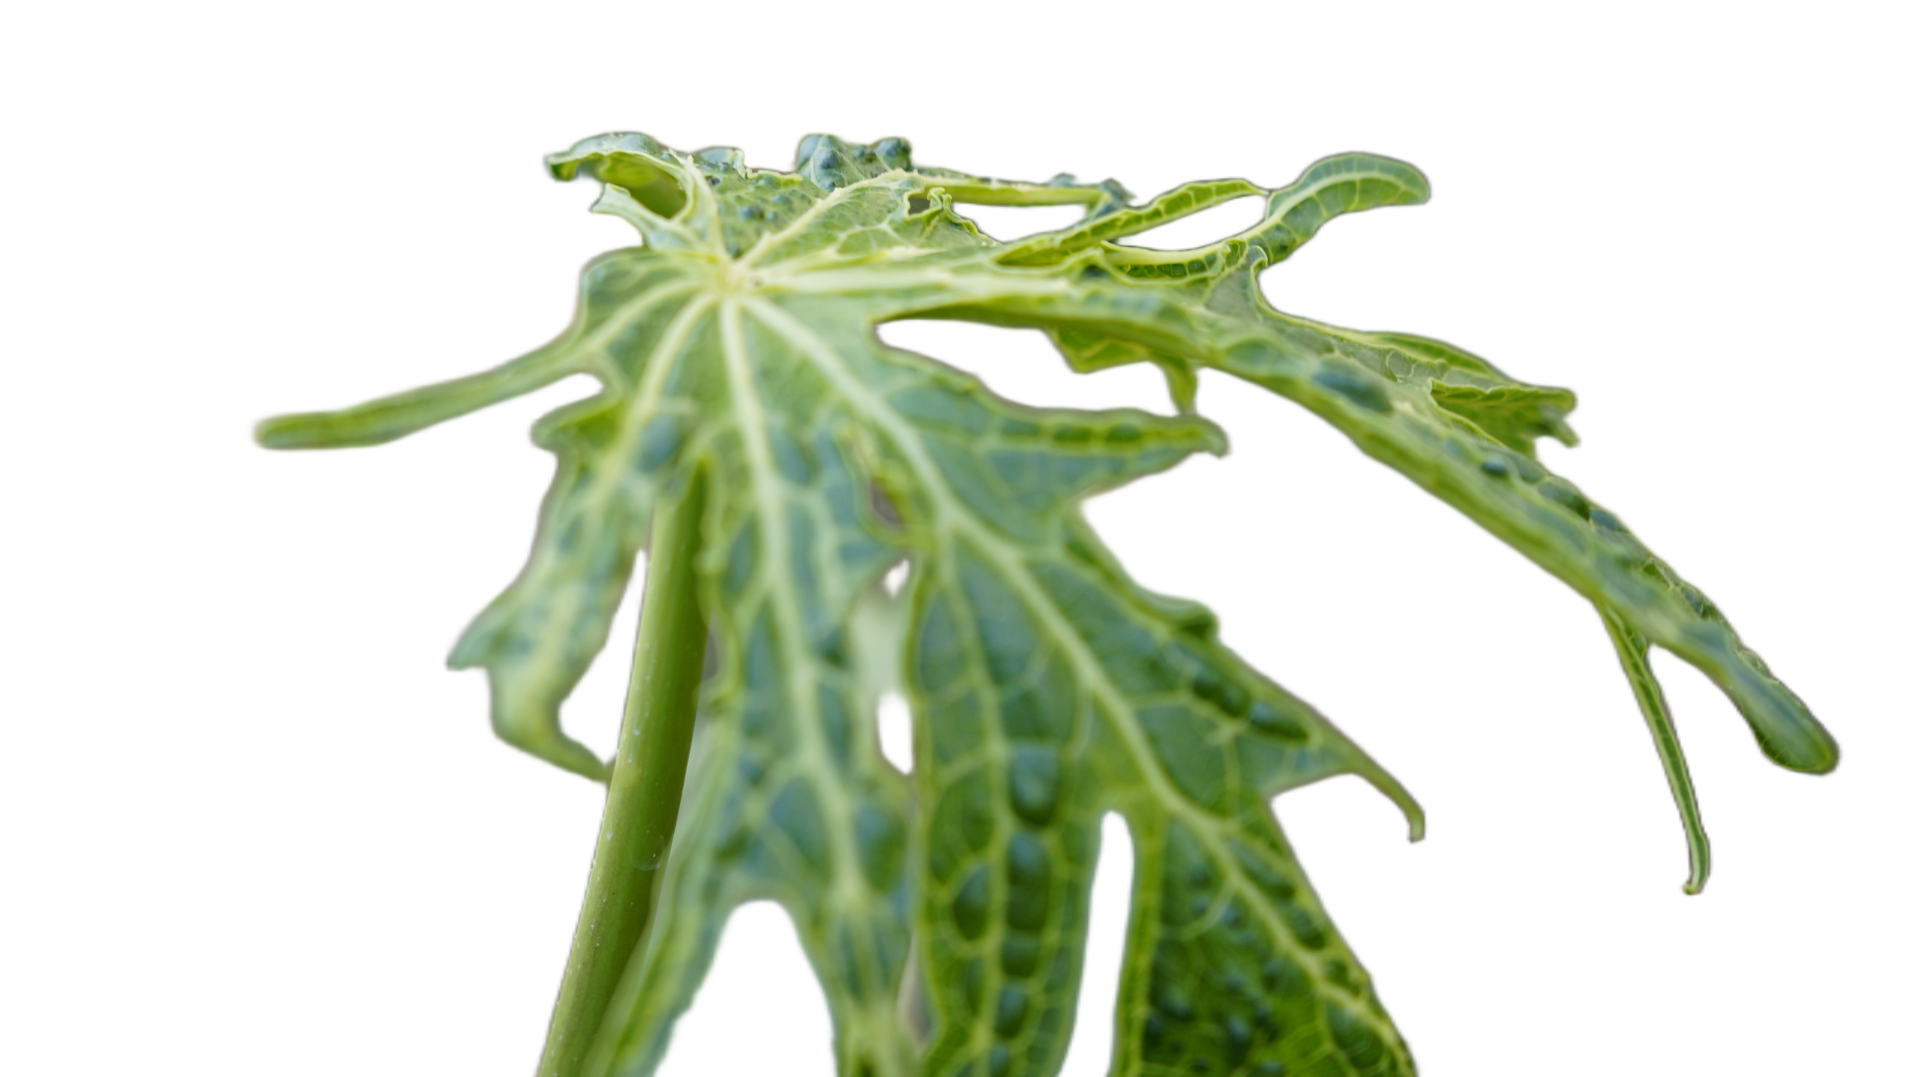
Crop: Papaya
Label: Curled_Yellow_Spot